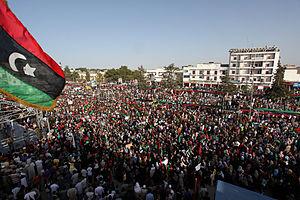
Le « Printemps arabe » est un ensemble de contestations populaires, d'ampleur et d'intensité très variable, qui se produisent dans de nombreux pays du monde arabe à partir de décembre 2010. L'expression de « Printemps arabe » fait référence au « Printemps des peuples » de 1848 auquel il a été comparé, tout comme le Printemps de Prague. Ces mouvements révolutionnaires nationaux sont aussi qualifiés de révolutions arabes, de révoltes arabes, ou encore de « réveil arabe », certains vont jusqu’à parler d’une révolution Facebook, d’une révolution Twitter voire d’une révolution 2.0 tant l’usage des réseaux sociaux et des géants du Net aurait été important. Avec le recul, le pluriel « Printemps arabes » a également été privilégié pour mieux rendre compte de la diversité des mouvements regroupés sous cette appellation.
Les élections législatives libyennes de 2012, connues pour être la première élection démocratique en Libye, permet de désigner 200 membres du Congrès général national chargés de remplacer le Conseil national de transition.